Georgios Samaras

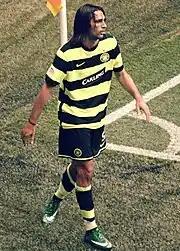
Samaras playing for Celtic

After his successful loan spell, Samaras left Manchester City on 15 July 2008 and signed a three-year contract with Celtic. Although the fee was not disclosed, it was reported to be around £3 million. Samaras' first goals of the 2008–09 season came on 23 August. He scored twice as Celtic beat Falkirk 3–0. On 13 September, he scored another two goals as Celtic beat Motherwell 4–2. He scored twice again in Celtic's next match as they beat Kilmarnock 3–1. He then scored another two goals as Celtic beat Livingston 4–0 and advanced to the League Cup quarter-final. He was named SPL Player of the Month for September, at this point he was also the top scorer with seven goals.